I.Ae. 22 DL

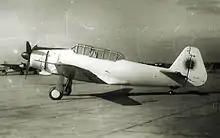
I.Ae.22C DL, with Armstrong Siddeley Cheetah 25 engine and 3-blade Rotol propeller

The prototype flew on 8 August 1944. Approximately 200 aircraft were built. A version with a Armstrong Siddeley Cheetah 25 radial engine and a Rotol constant speed propeller was designated I.Ae. 22-C.